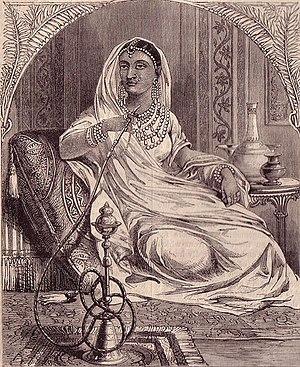
Lakshmî Bai, née Manikarnika Tambe le 19 novembre 1828 à Varanasi et morte le 18 juin 1858 à Gwâlior, maharani de la principauté de Jhansi en Inde du nord, est une héroïne de la révolte des Cipayes, considérée comme la première guerre d'indépendance par les nationalistes d'Inde. Elle est devenue un symbole de la résistance à la colonisation britannique.